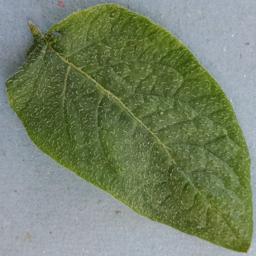
Etiqueta: Sana